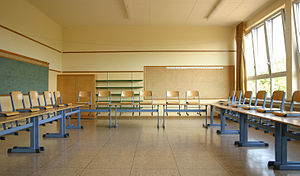
Skolesystemet i Tyskland
Standard klasseværelse i Tyskland.
I Tyskland er skoler et anliggende for de forskellige tyske delstater. Dette gør at det er forskelle i skolestrukturen rundt omkring i landet, selv om hovedtrækkene er de samme.